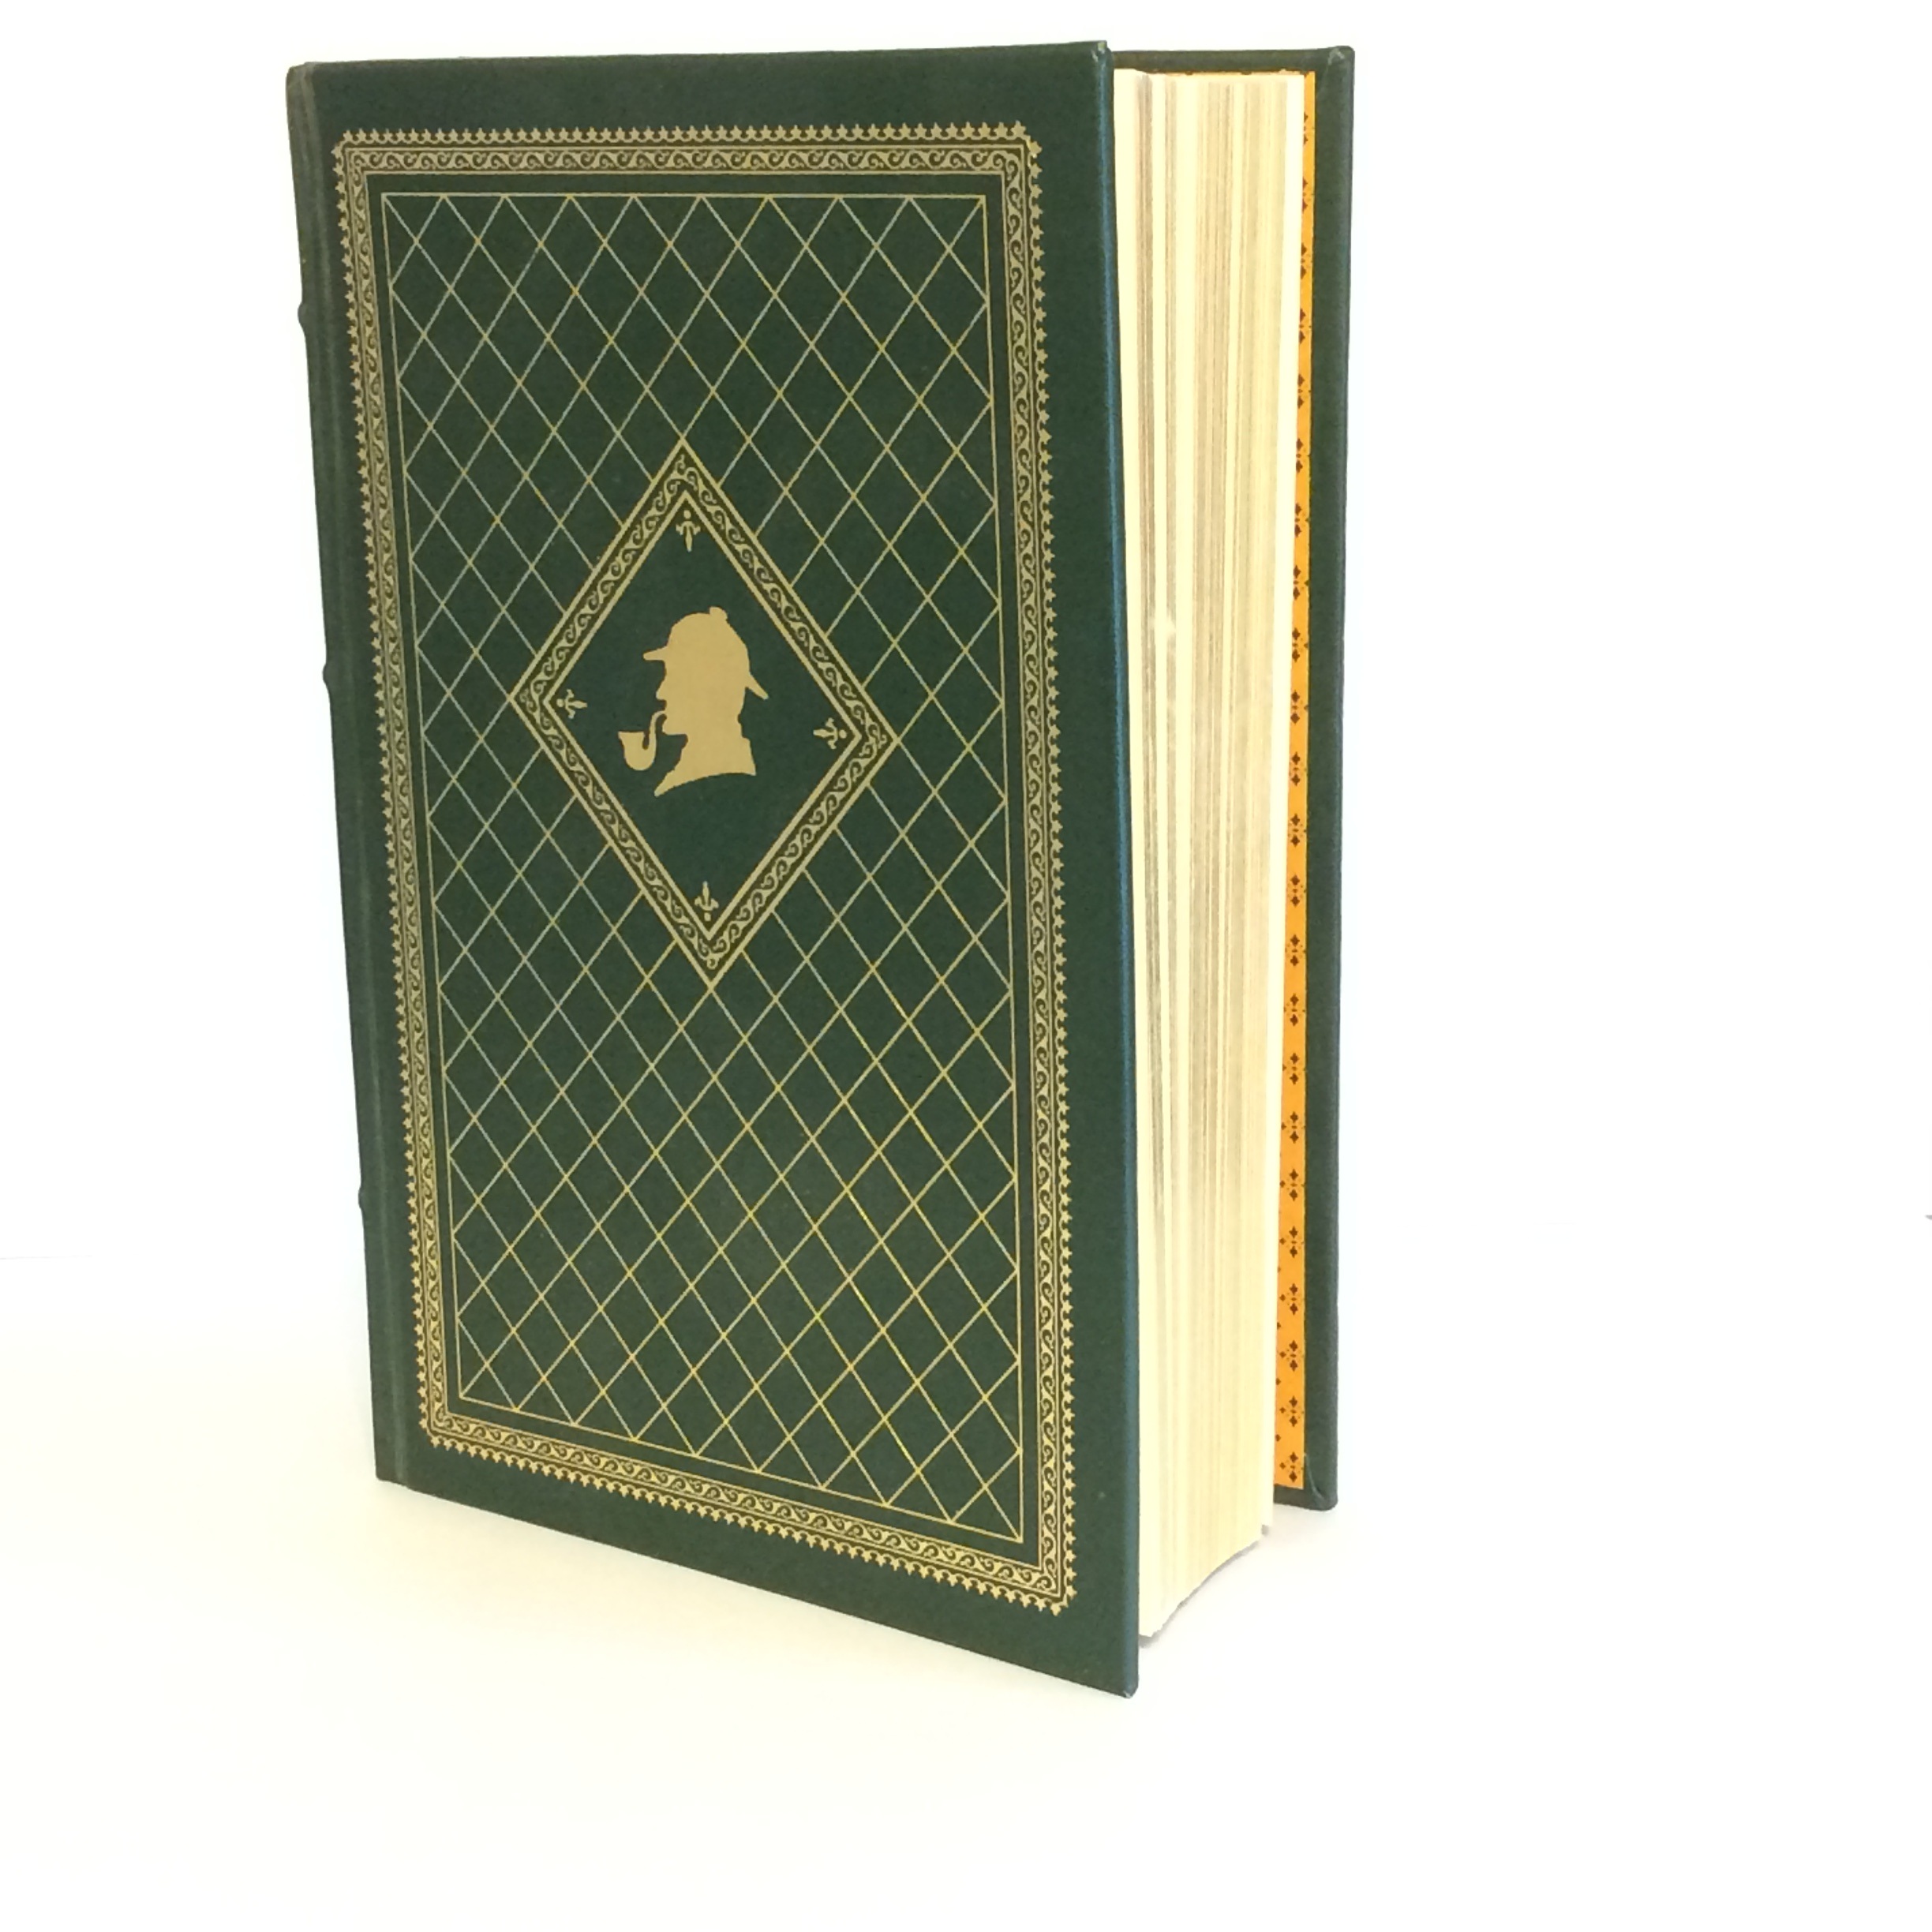
furniture, product, sherlock holmes book, vintage book, leather bound book